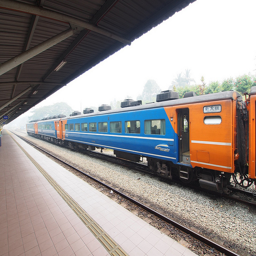
This train is orange and blue and is at the station
A very long large blue train on a track.
Passenger train on the tracks not adjacent to foreground platform.
An empty train viewed from the station platform.
A photo taken from a train platform of a train.